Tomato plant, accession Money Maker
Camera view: horizontal (90 deg, fisheye); turntable rotation: 0 degrees
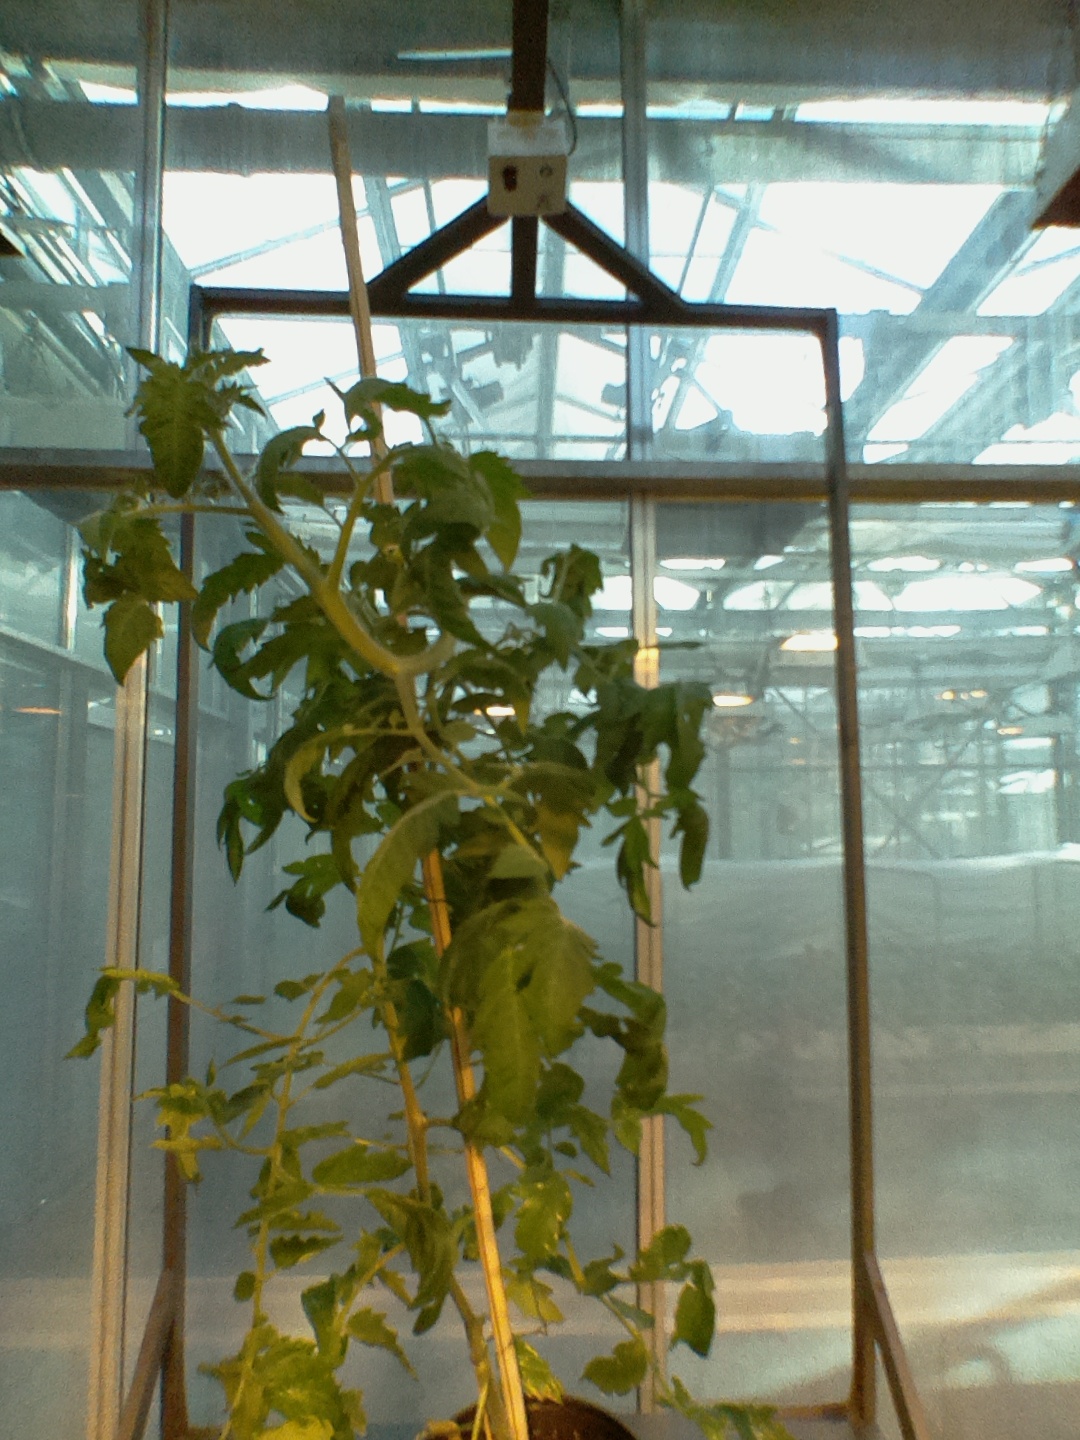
BBCH growth stage 70: Fruits at the main stem or branches visibles